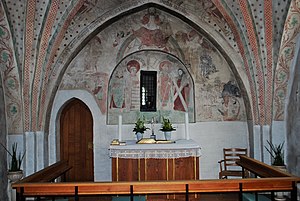
Jetsmark Kirke / Kalkmalerier som altertavle
Korets østvæg der samtidig er kirkens alterbillede
Alteret i Jetsmark Kirke, Pandrup.
Jetsmark Kirke er en kirke i den sydlige del af Pandrup i Jetsmark Sogn i det tidligere Hvetbo Herred Hjørring Amt i Vendsyssel, nu Jammerbugt Kommune i Region Nordjylland.